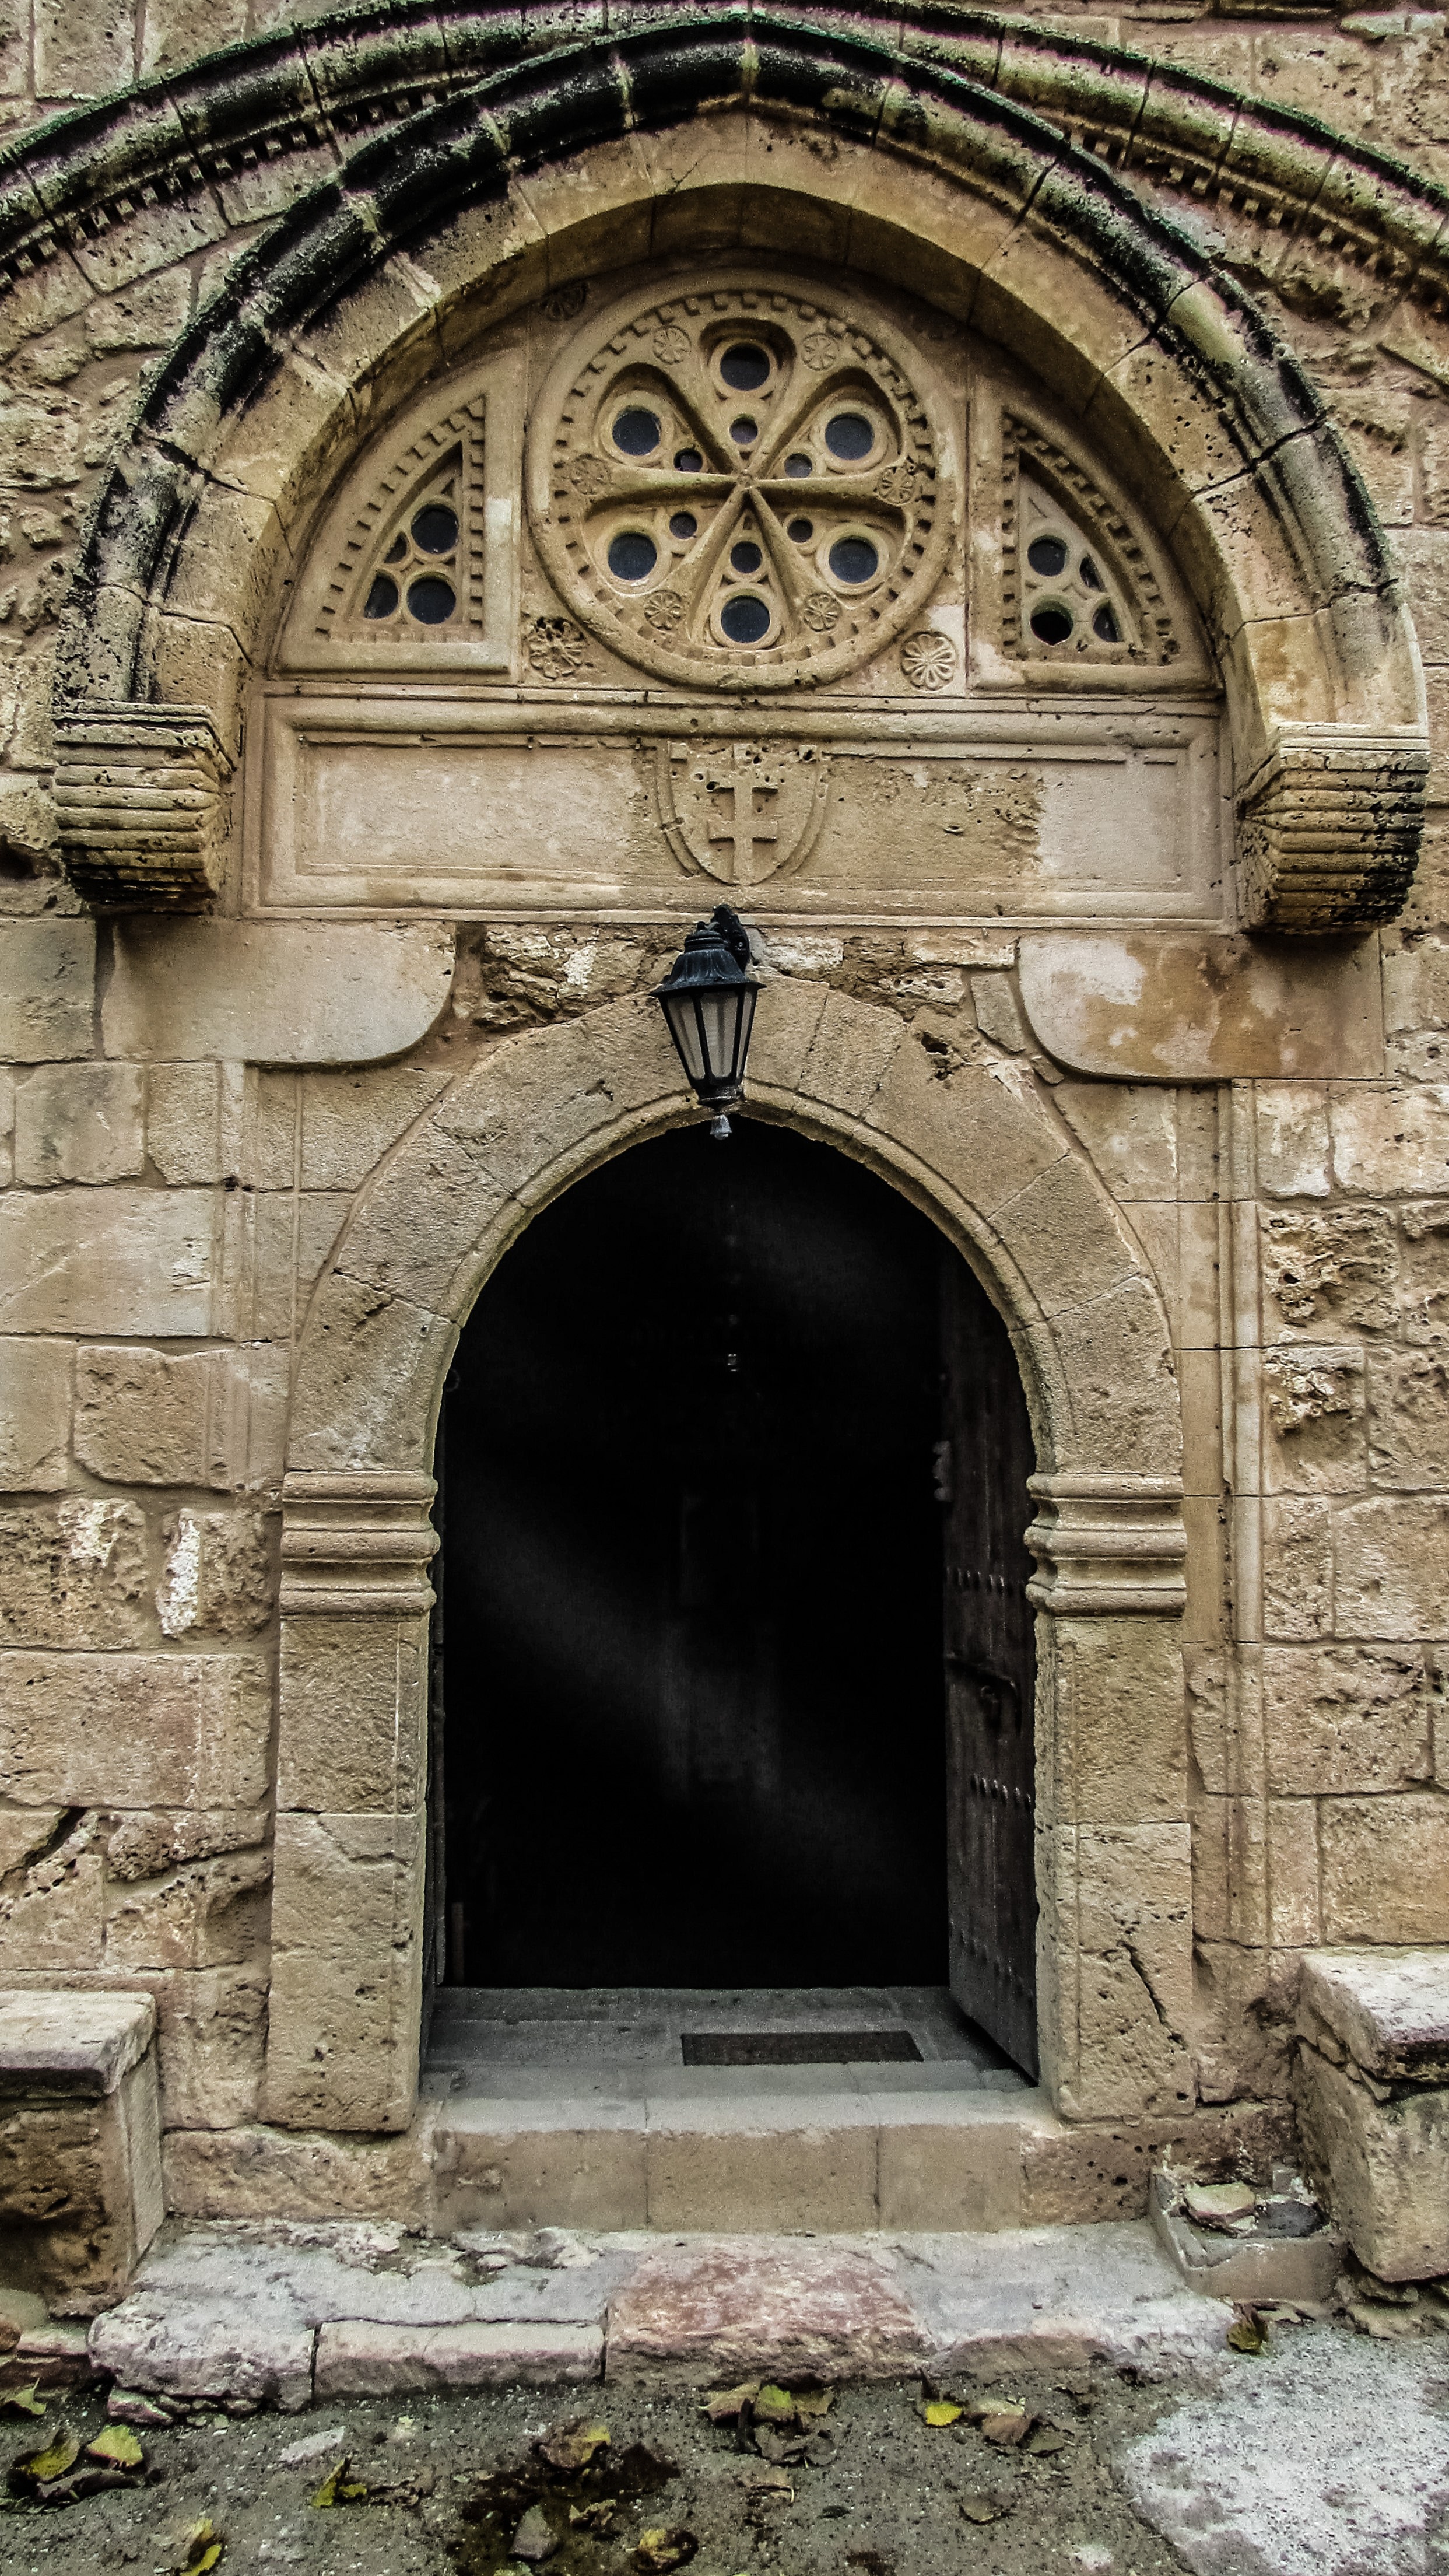
rock, architecture, window, building, stone, arch, entrance, facade, church, chapel, door, place of worship, medieval, ruins, monastery, history, middle ages, cyprus, ayia napa, ancient history